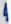
Number: 4